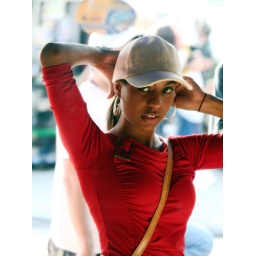
She was not posing. That is a mirror in a hat kiosk. The background is a reflection of the street outside.